Wang Jiujiang

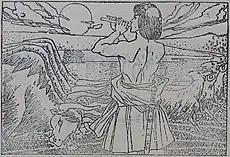
An illustration for "The Swan", a picture book in Tibetan published in 1982.

Wang lived in Tibet in the 1980s, where he worked as an art director for the military district of Tibet. In 1982, he created the illustrations for two picture books recounting the Tibetan folklores, "The Story of Akhu Tönpa" and "The Swan". The latter won a second prize in the Exhibition of Fine Arts of the Tibet Autonomous Region. In 1986, with "The Eternity", a wood carving painting, he was awarded the Creative Excellence Award in the fifth Exhibition of Fine Arts of Tibet; and several of his sketches were published in the Tibetan newspaper "Lhasa Evening", in the same year.